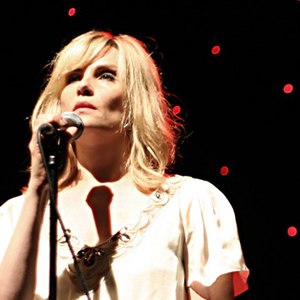
Emmanuelle Seigner
Emmanuelle Seigner, 2008
Emmanuelle Seigner er en fransk skuespiller, fotomodel, og sangerinde.